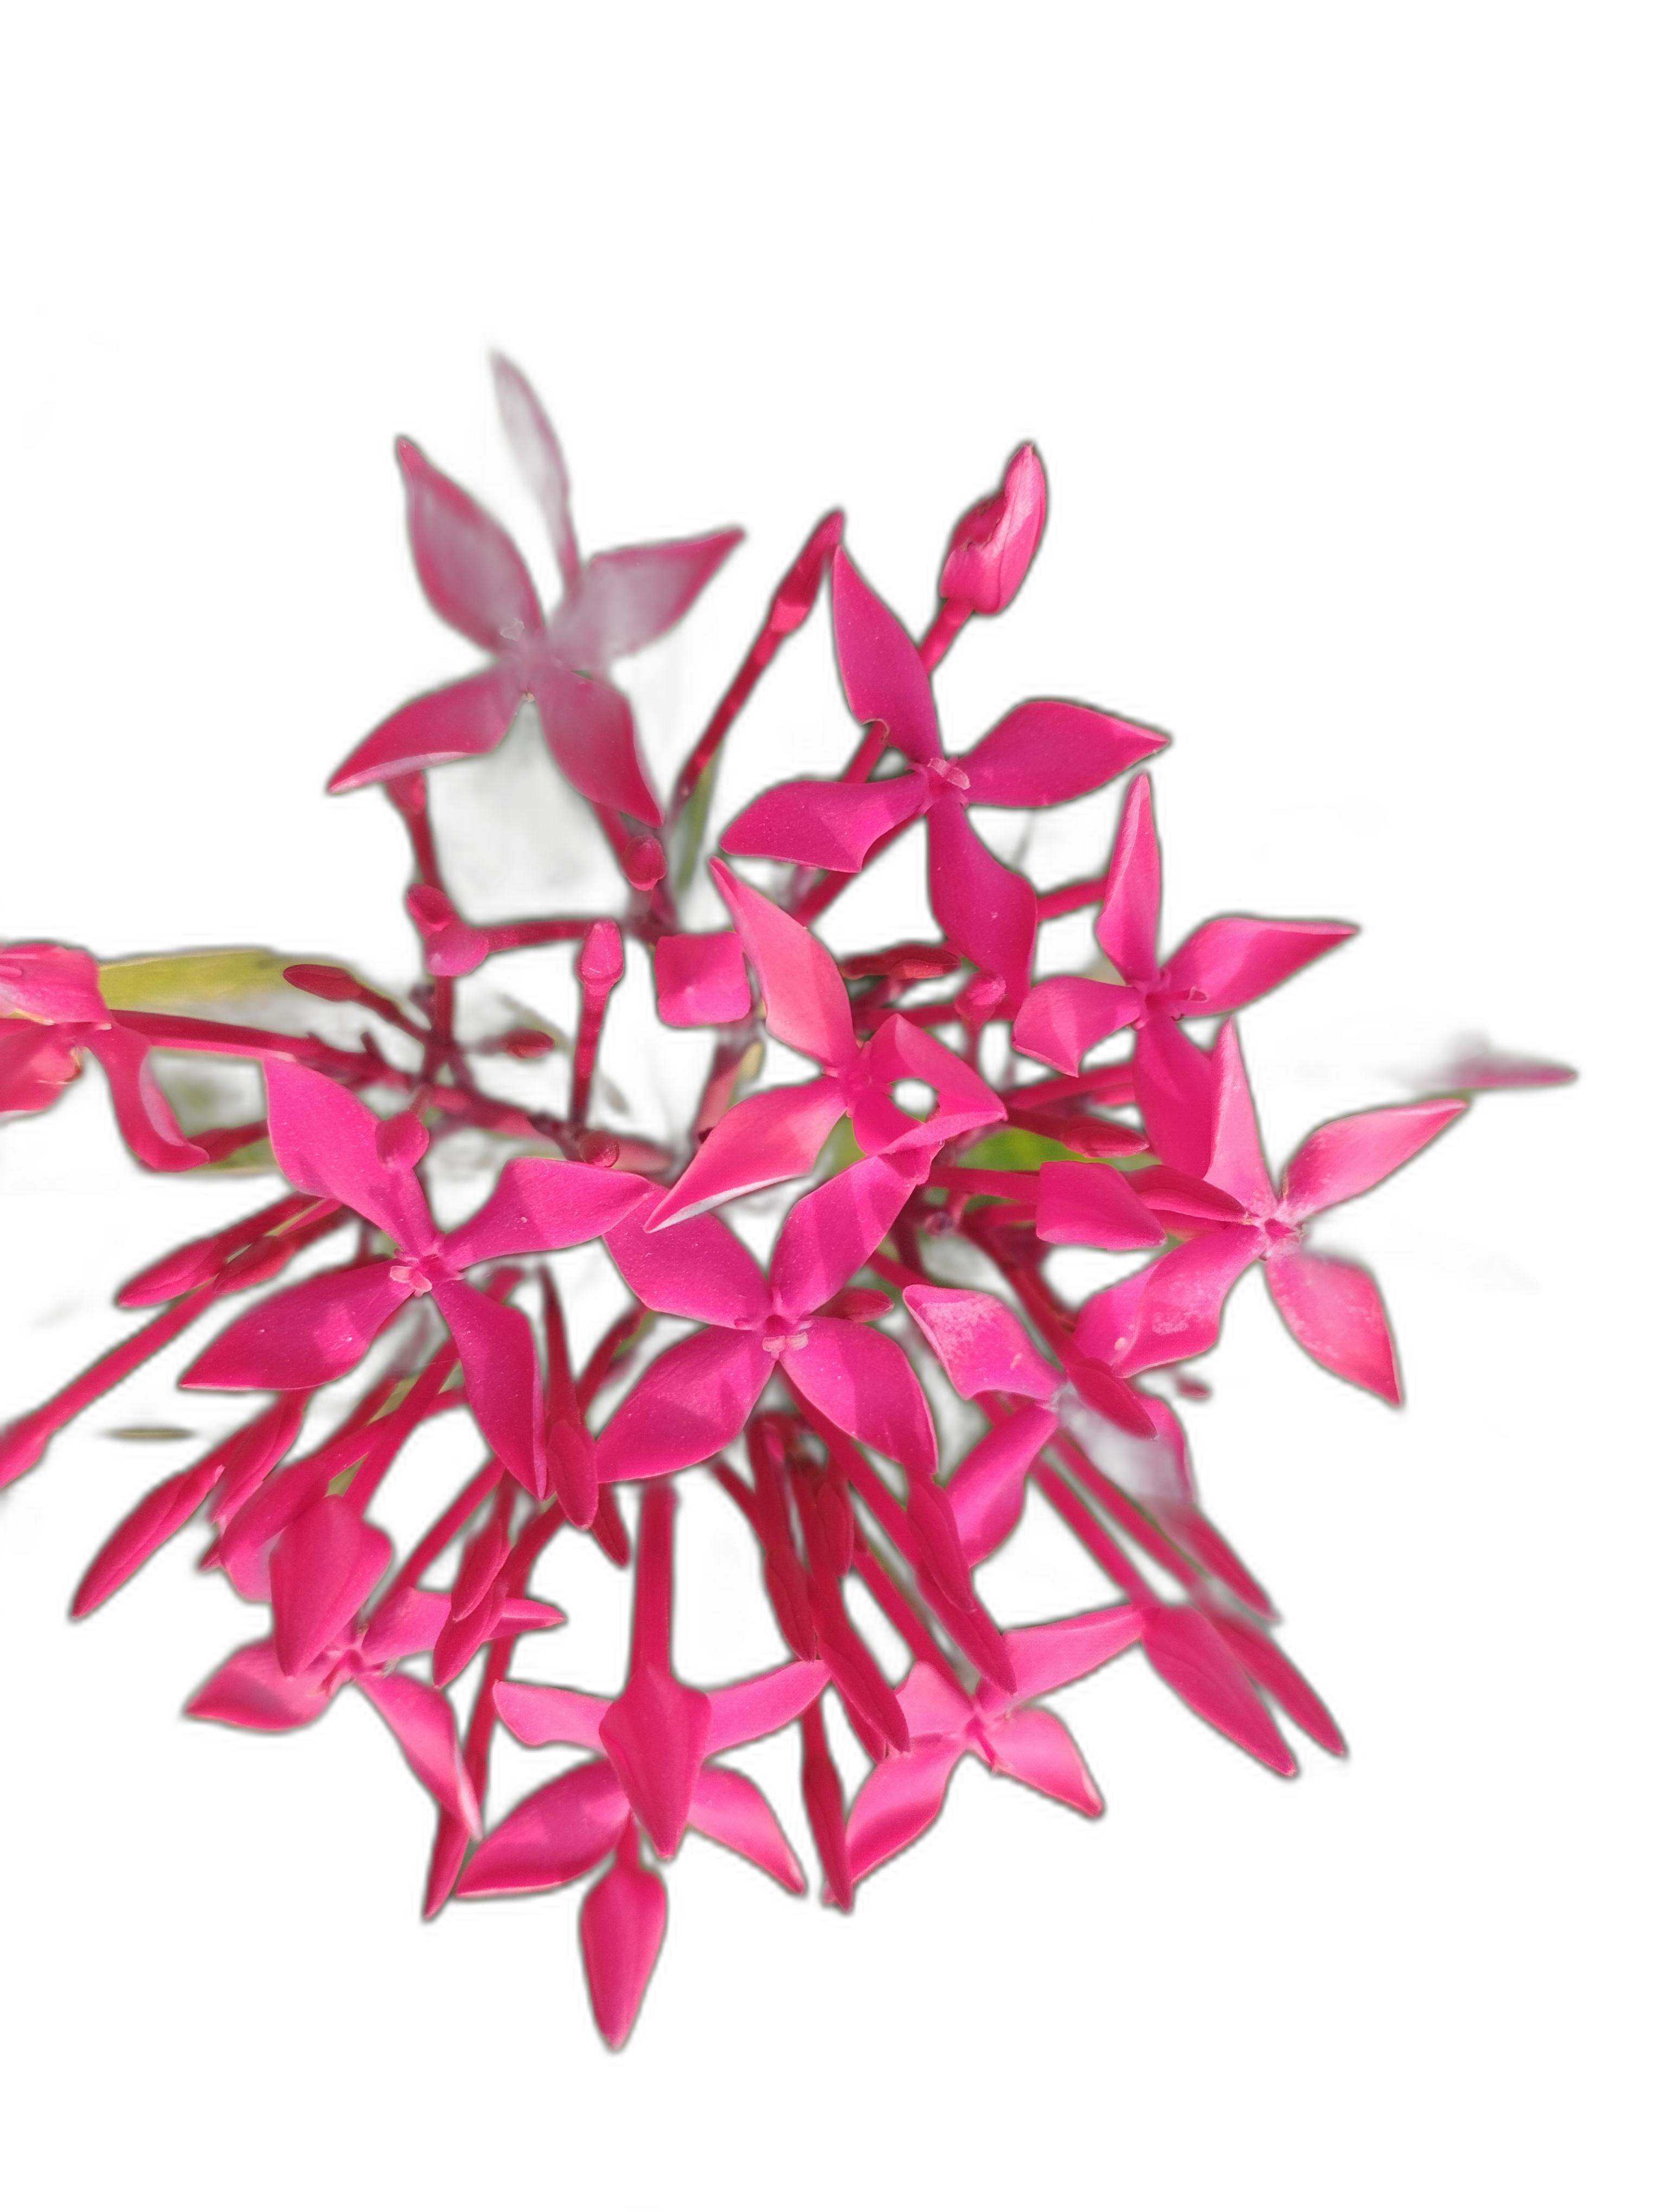
Label: Jungle geranium